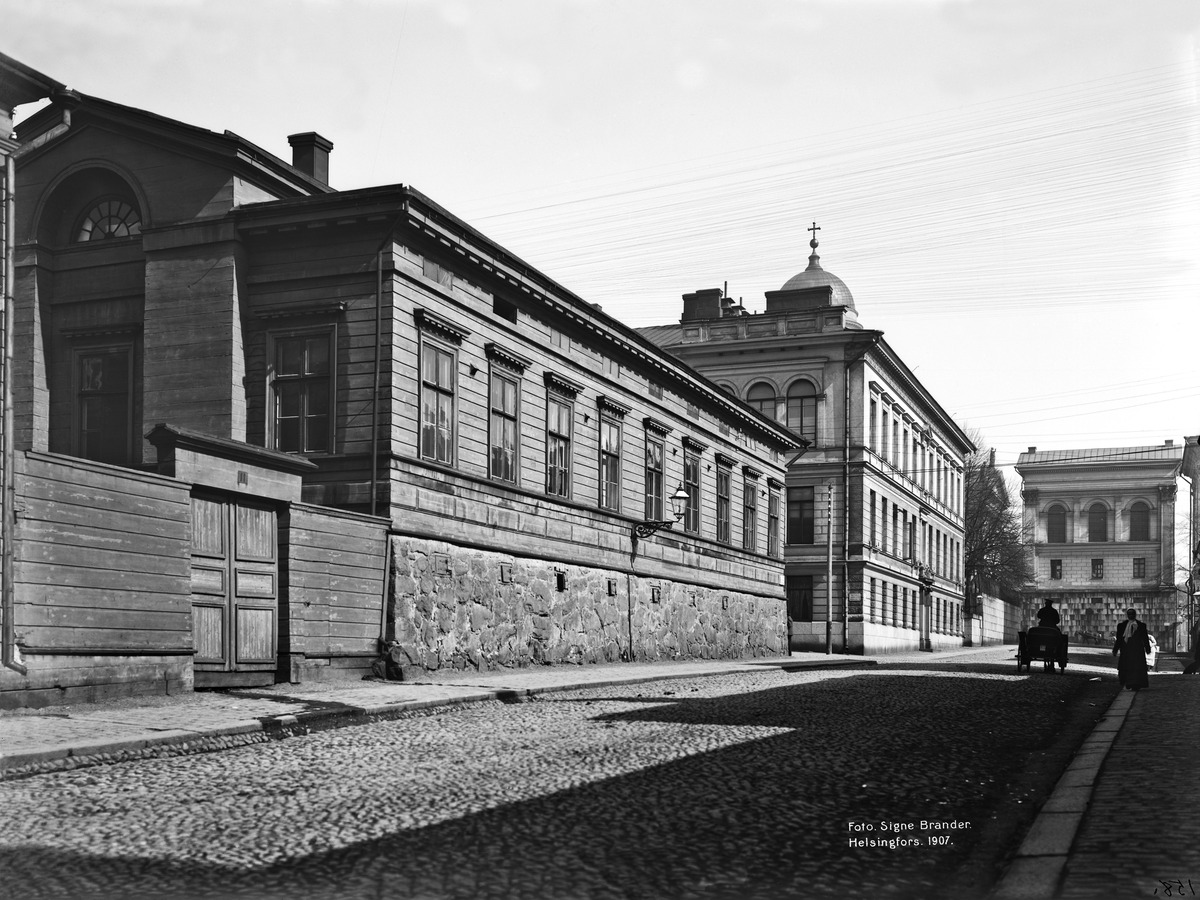
Hallituskatu 11, 9
sisällön kuvaus: Hallituskatu 11, 9. Taustalla Nikolainkirkon (=Helsingin Tuomiokirkon) kellotapuli. mustavalkoinen
Kuvaaja: Brander, Signe, valokuvaaja
Ajankohta: kuvausaika 1907
Paikka: Suomi, Uusimaa, Helsinki, Kluuvi Helsinki, Hallituskatu 11, 9
Aiheet: puurakennukset, portit, katuvalaistus, kirkkorakennukset kellotapulit